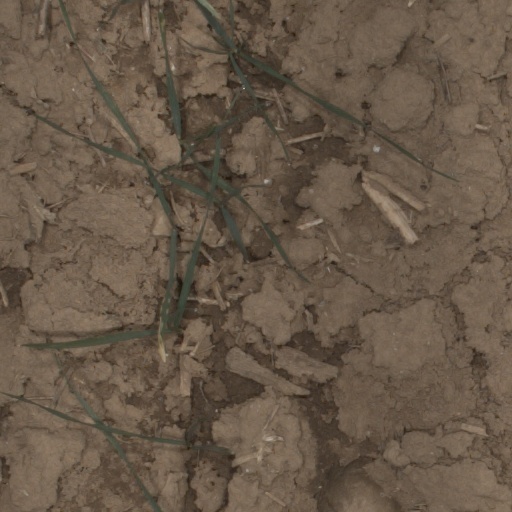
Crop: wheat